Li Jinglong

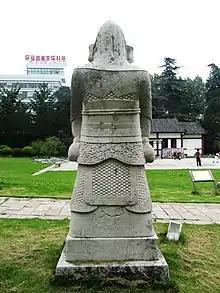
Back of a tomb guardian statue at the tomb of Li Wenzhong

During the Jingnan campaign, he supported the Jianwen Emperor against the Prince of Yan (the later Yongle Emperor). An account cited how Jinglong besieged Beiping and face the Prince of Yan's wife, who mobilized other women to assist in the city's defense. The Jianwen Emperor appeared to favor him, choosing to reinstate the general even after his losses to the Yongle Emperor's army. After a string of defeats, the emperor finally replaced him with Sheng Yong.